Battle of Wadi Akarit

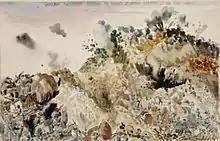

Messe ordered the 164th "Leichte Afrika" Division to move from the position in the western hills to the centre and in the afternoon sent the 15th Panzer Division to join with the 90th Light Division and counter-attack the 101st Motorised Division "Trieste" positions captured by the 51st (Highland) Division. The 15th Panzer Division arrived just before the British tried to exploit their success and counter-attacked. (The 10th and 21st "Panzer" divisions, which had been opposite the US II Corps during the Battle of El Guettar were also moved towards the British attack.)